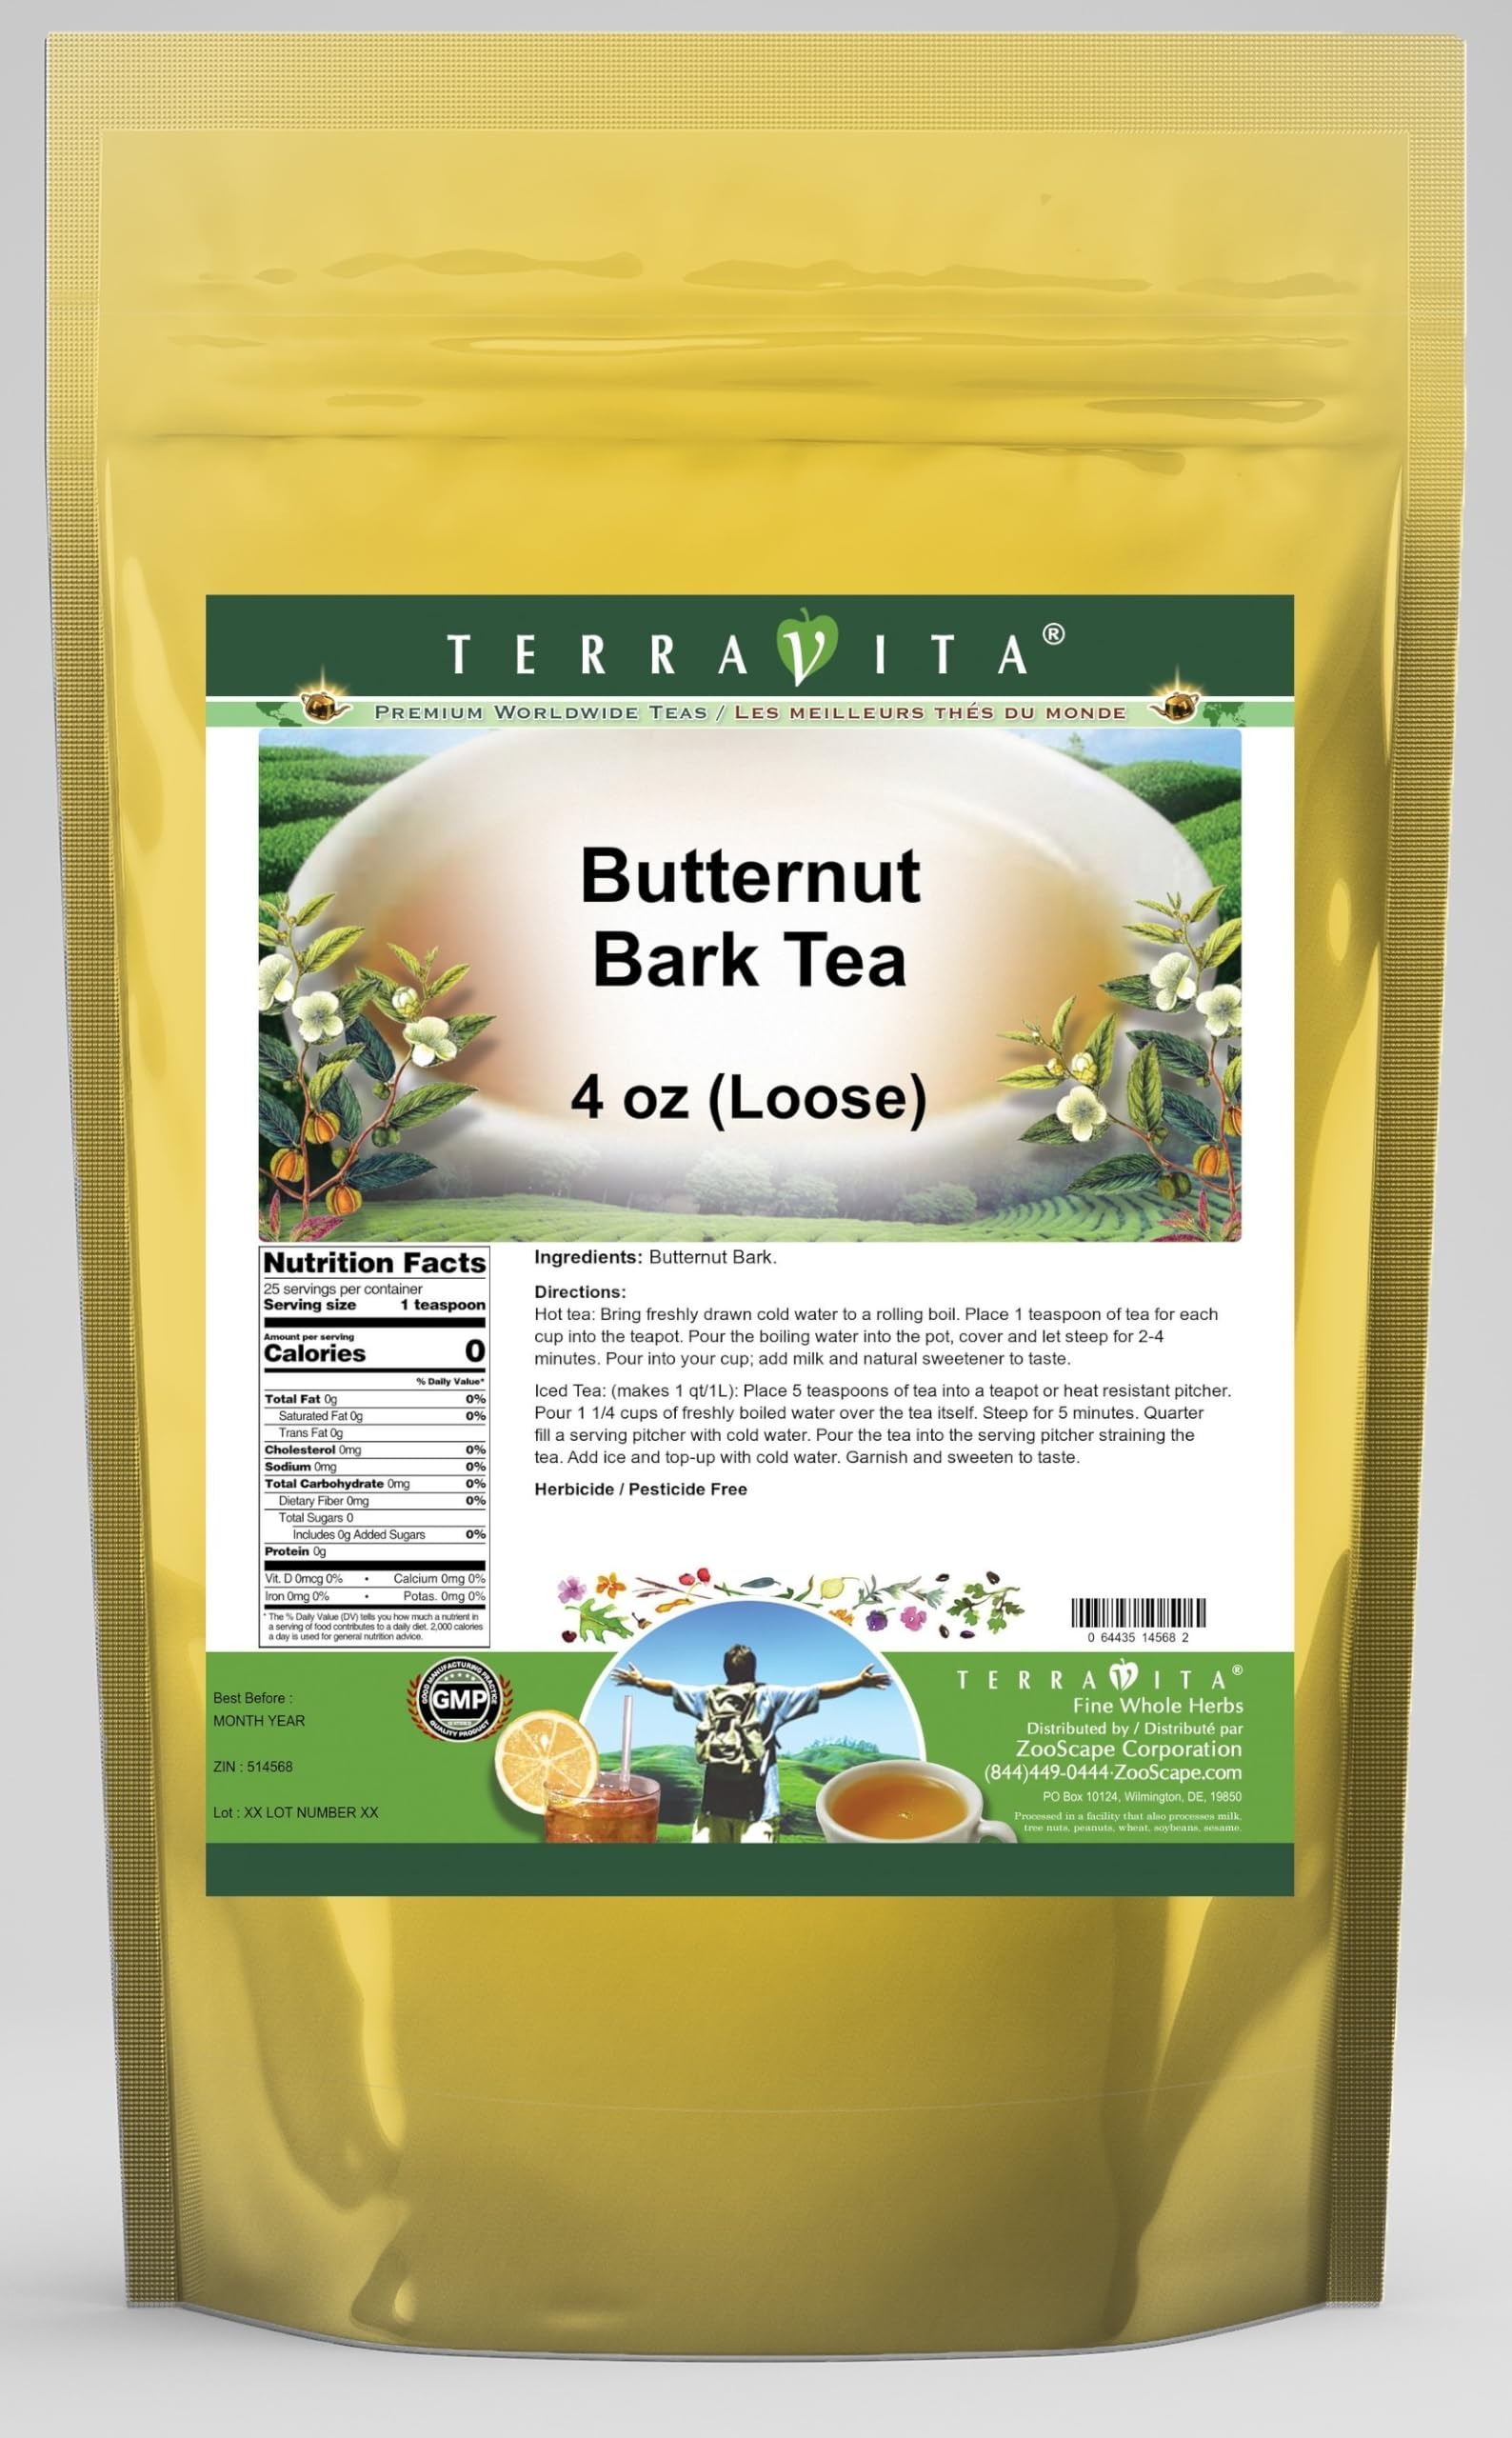
Item Name: Butternut Bark Tea (Loose) (4 oz, ZIN: 514568) - 2 Pack
Bullet Point 1: Butternut Bark Tea (Loose) (4 oz, ZIN: 514568)
Bullet Point 2: No fillers.
Bullet Point 3: Manufacturer: TerraVita
Bullet Point 4: Size: 4 oz
Bullet Point 5: Loose Leaf Herbal Tea - Packed in a convenient upright pouch!
Product Description: Butternut Bark Tea (Loose) (4 oz, ZIN: 514568)<BR><BR>Packaged in the United States in a GMP certified facility (Good Manufacturing Practice).<BR><BR>No fillers.<BR><BR>Manufacturer: TerraVita<BR><BR>Size: 4 oz<BR><BR>Loose Leaf Herbal Tea - Packed in a convenient upright pouch!<BR><BR>Ingredients: Butternut Bark
Value: 8.0
Unit: Ounce

Price: 36.72